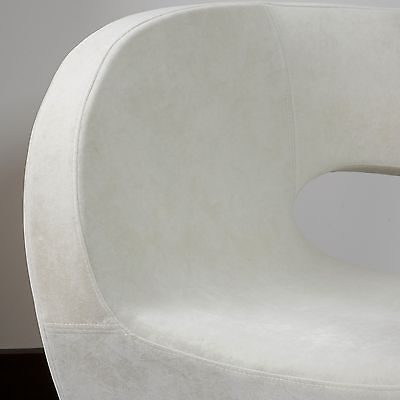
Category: chair